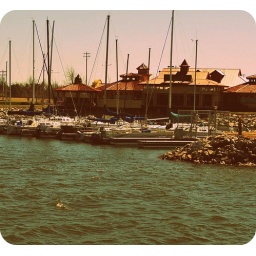
boats by the lake